Pehchaan (1993 film)

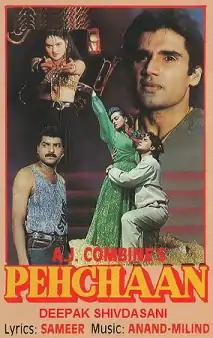
CD Cover

Pehchaan (transl. Recognition) is a 1993 Indian Hindi-language action drama film directed by Deepak Shivdasani and co-produced by A.K. Abdul and Jeevat A.T. The film stars Sunil Shetty, Saif Ali Khan, Shilpa Shirodkar, Madhoo in pivotal roles.